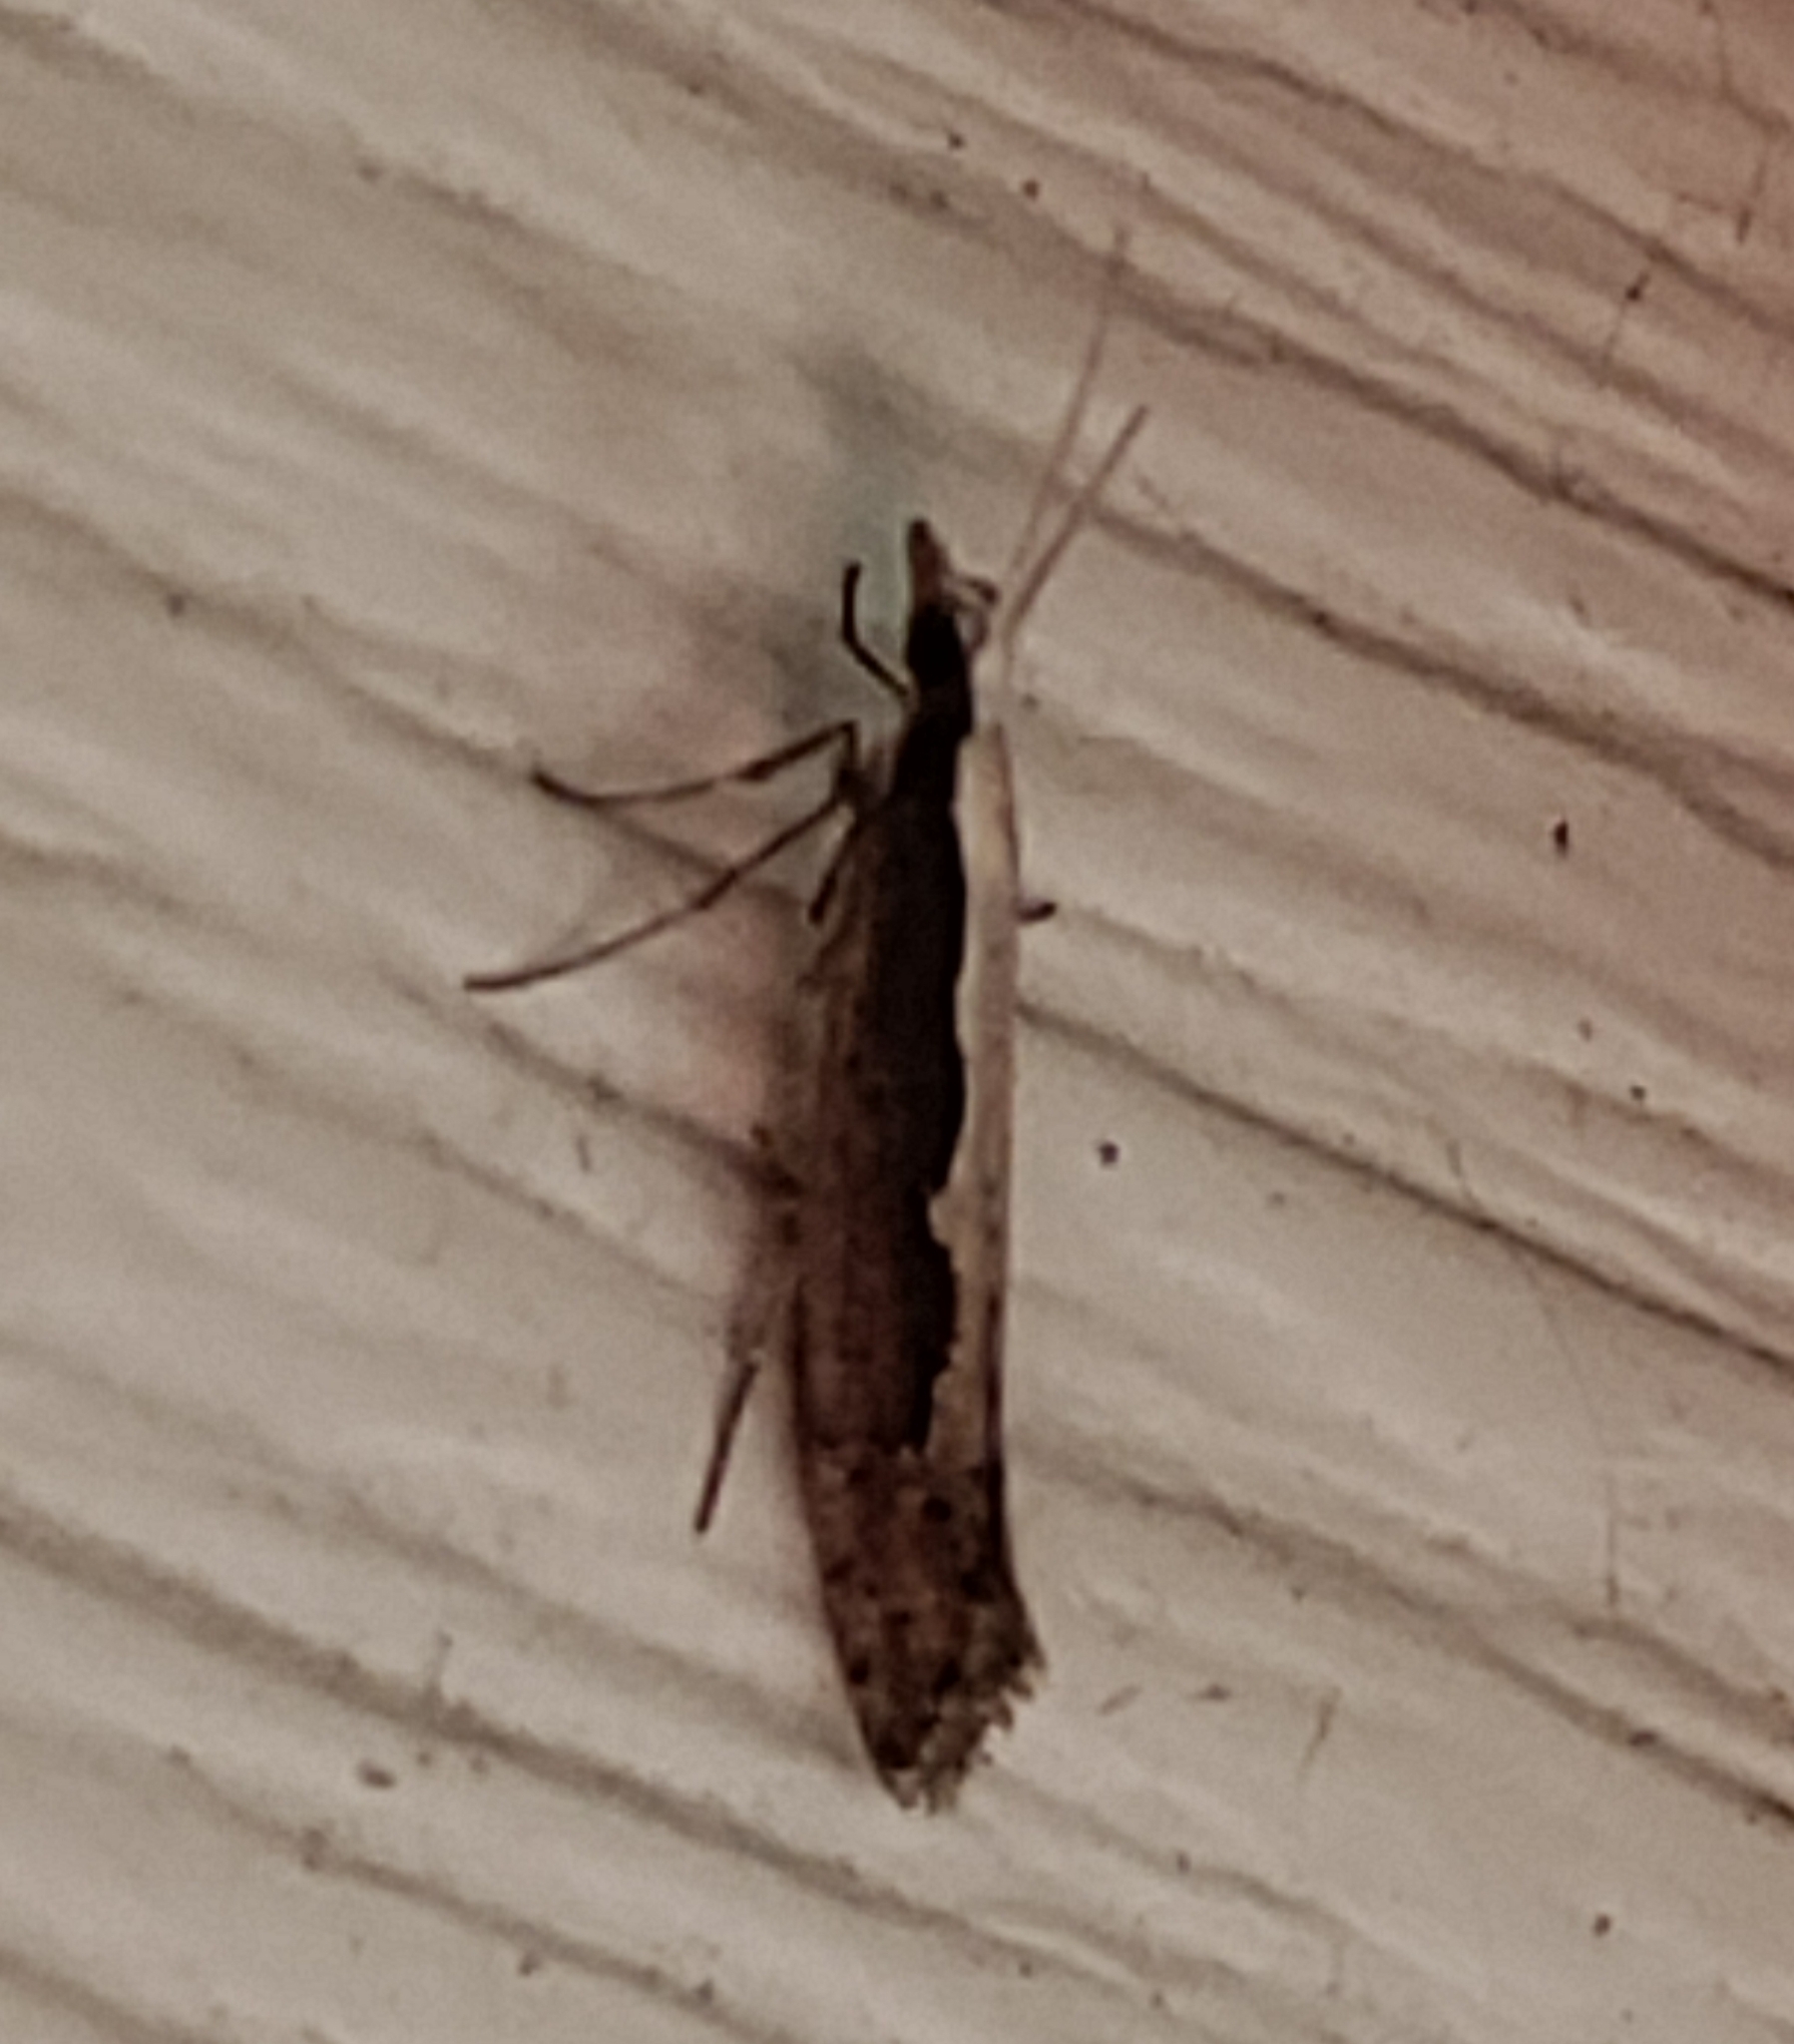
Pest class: diamondback_moth